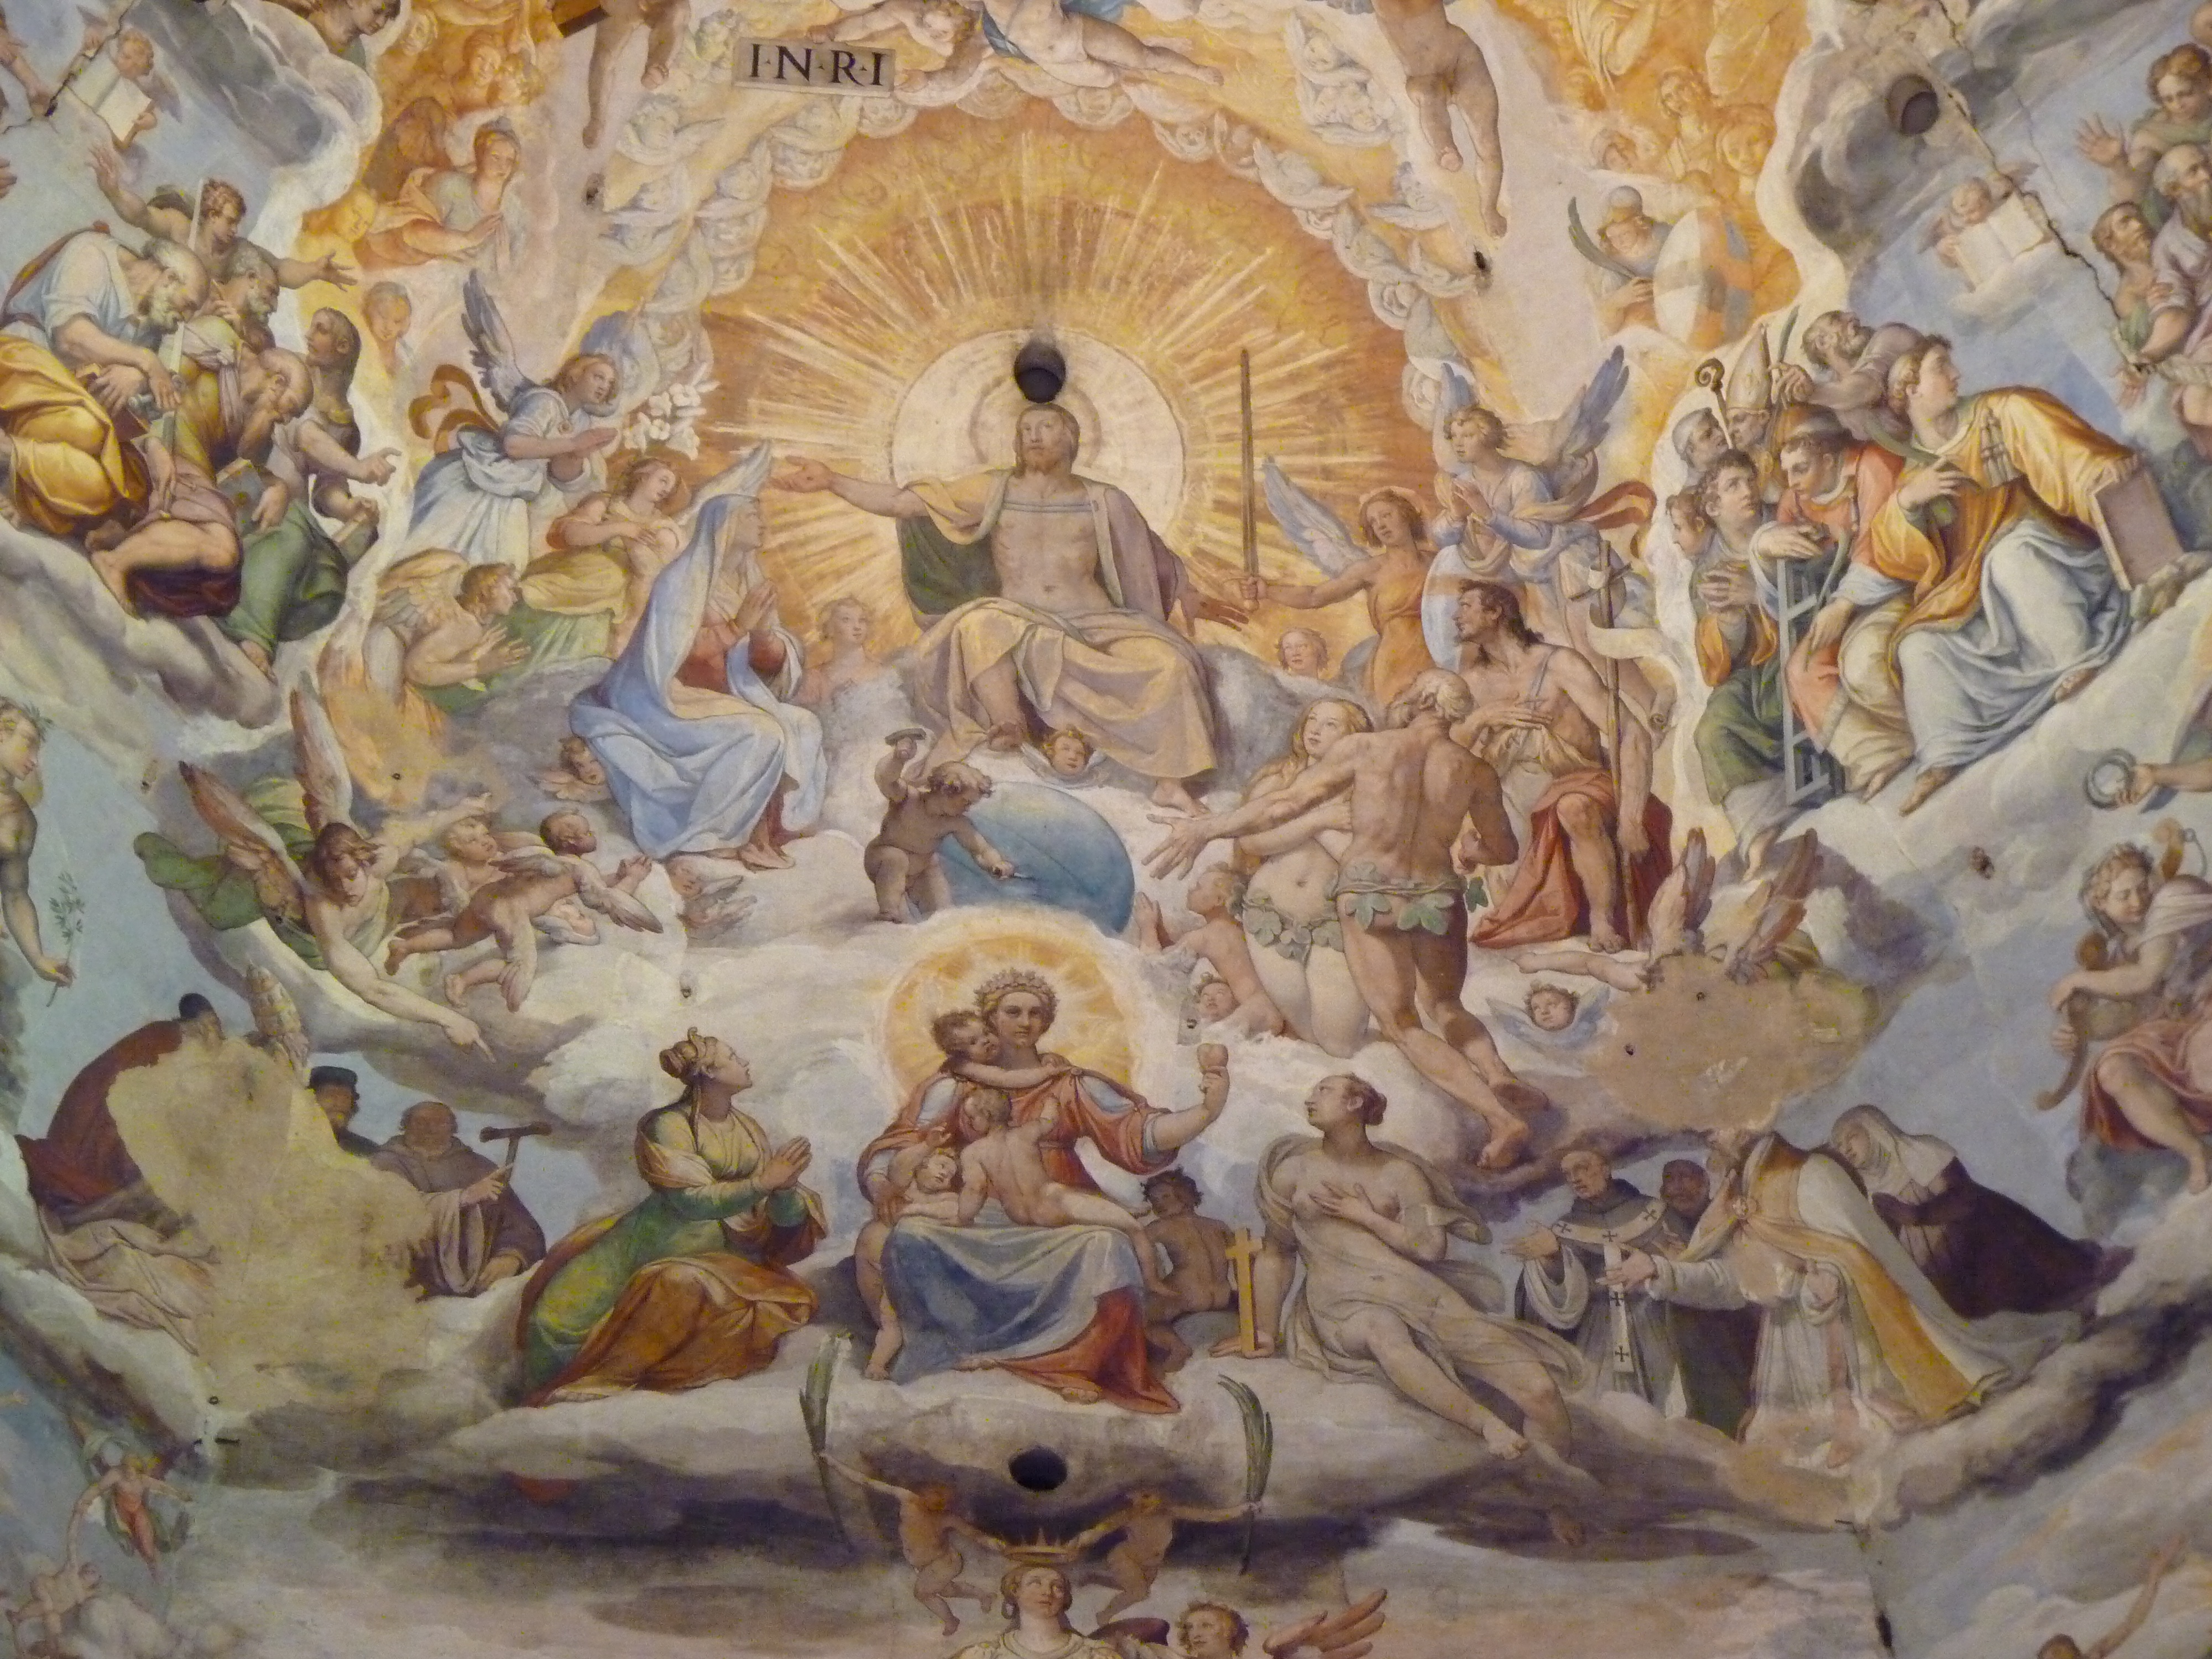
religion, italy, tuscany, church, cathedral, painting, art, mural, tapestry, dome, florence, duomo, relief, firenze, mythology, modern art, inri, ancient history, santa maria del fiore